Danton's Death

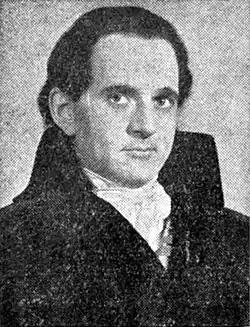
Martin Gabel as Danton in the Mercury Theatre's Broadway production of "Danton's Death" (1938)

He is portrayed as a man, at his ease, with innate hedonism, with respect for the recent successes of the Revolution but doubts as to its other objectives. The atmosphere around Danton is marked by wine, gaming and easy women. This is contrary to the realities of the revolution, characterised by poverty, begging, drunkenness and prostitution (1.5). Danton was once poor and owes his current wealth to a gift from the Duke of Orleans, who tried to bribe his way to the French throne and gave Danton a gift as part of this attempt (S. 74, Z. 1–13).